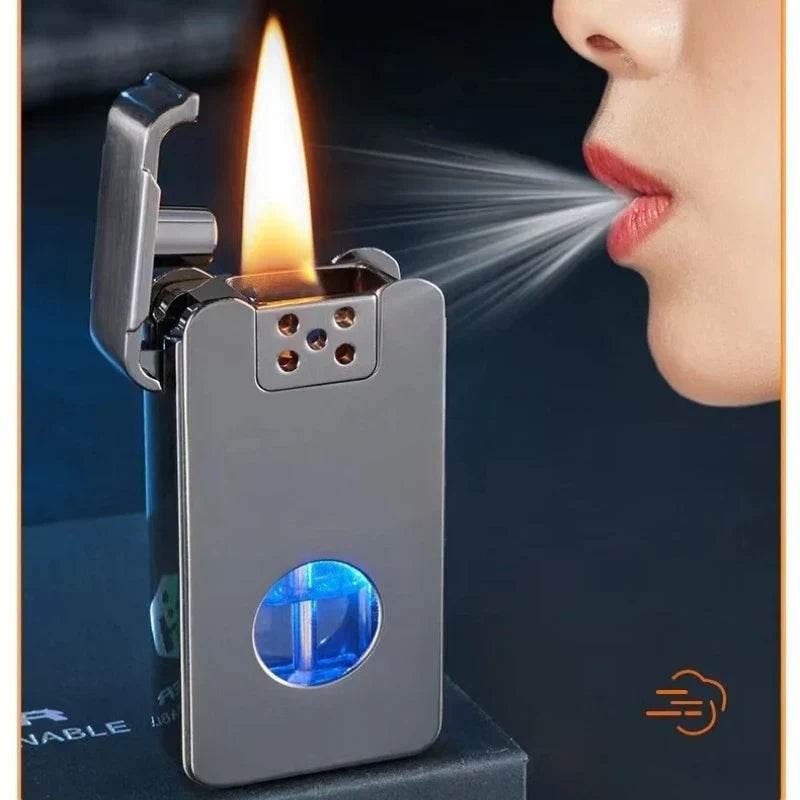
Voice-Controlled Smart Lighter - Metal Ignition Device
Experience the convenience of modern technology with this voice-controlled metal lighter. Seamlessly blending classic functionality with advanced innovation, this ignition device offers a reliable flame at the sound of your voice. Crafted from durable metal, it promises longevity and resilience for everyday use. The lighter’s smart voice activation technology not only provides an effortless lighting experience but also adds a touch of sophistication to your essential tools. Whether you're lighting candles, stoves, or fireplaces, this gadget is perfect for anyone who values efficiency and modern design. Specifications: - Material: Metal - Technics: Lacquer - Size: 68*38*16mm / 2.68*1.5*0.63in What's in the Box: 1x Metal Smart Voice-Controlled Ignition Lighter.
Brand: The Outdoor Vault
Category: Hardware > Building Consumables > Chemicals > Lighter Fluid